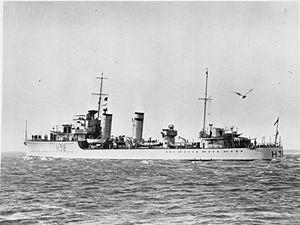
La classe C et D est un groupe de 14 destroyers de la Royal Navy commandée en fin des années 1930.